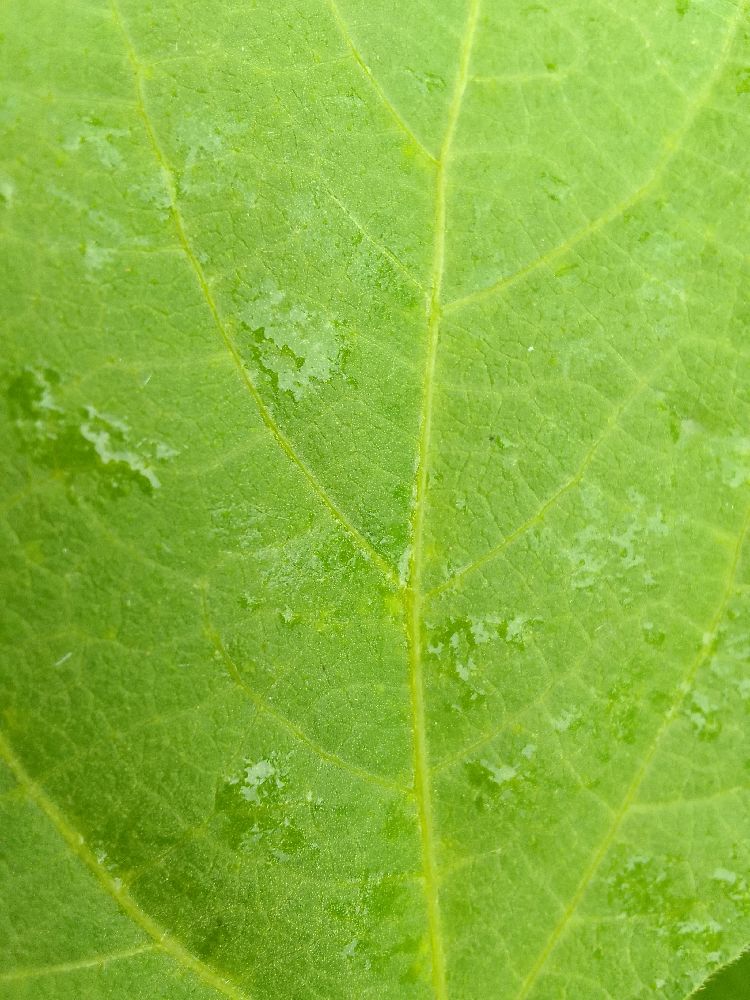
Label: healthy